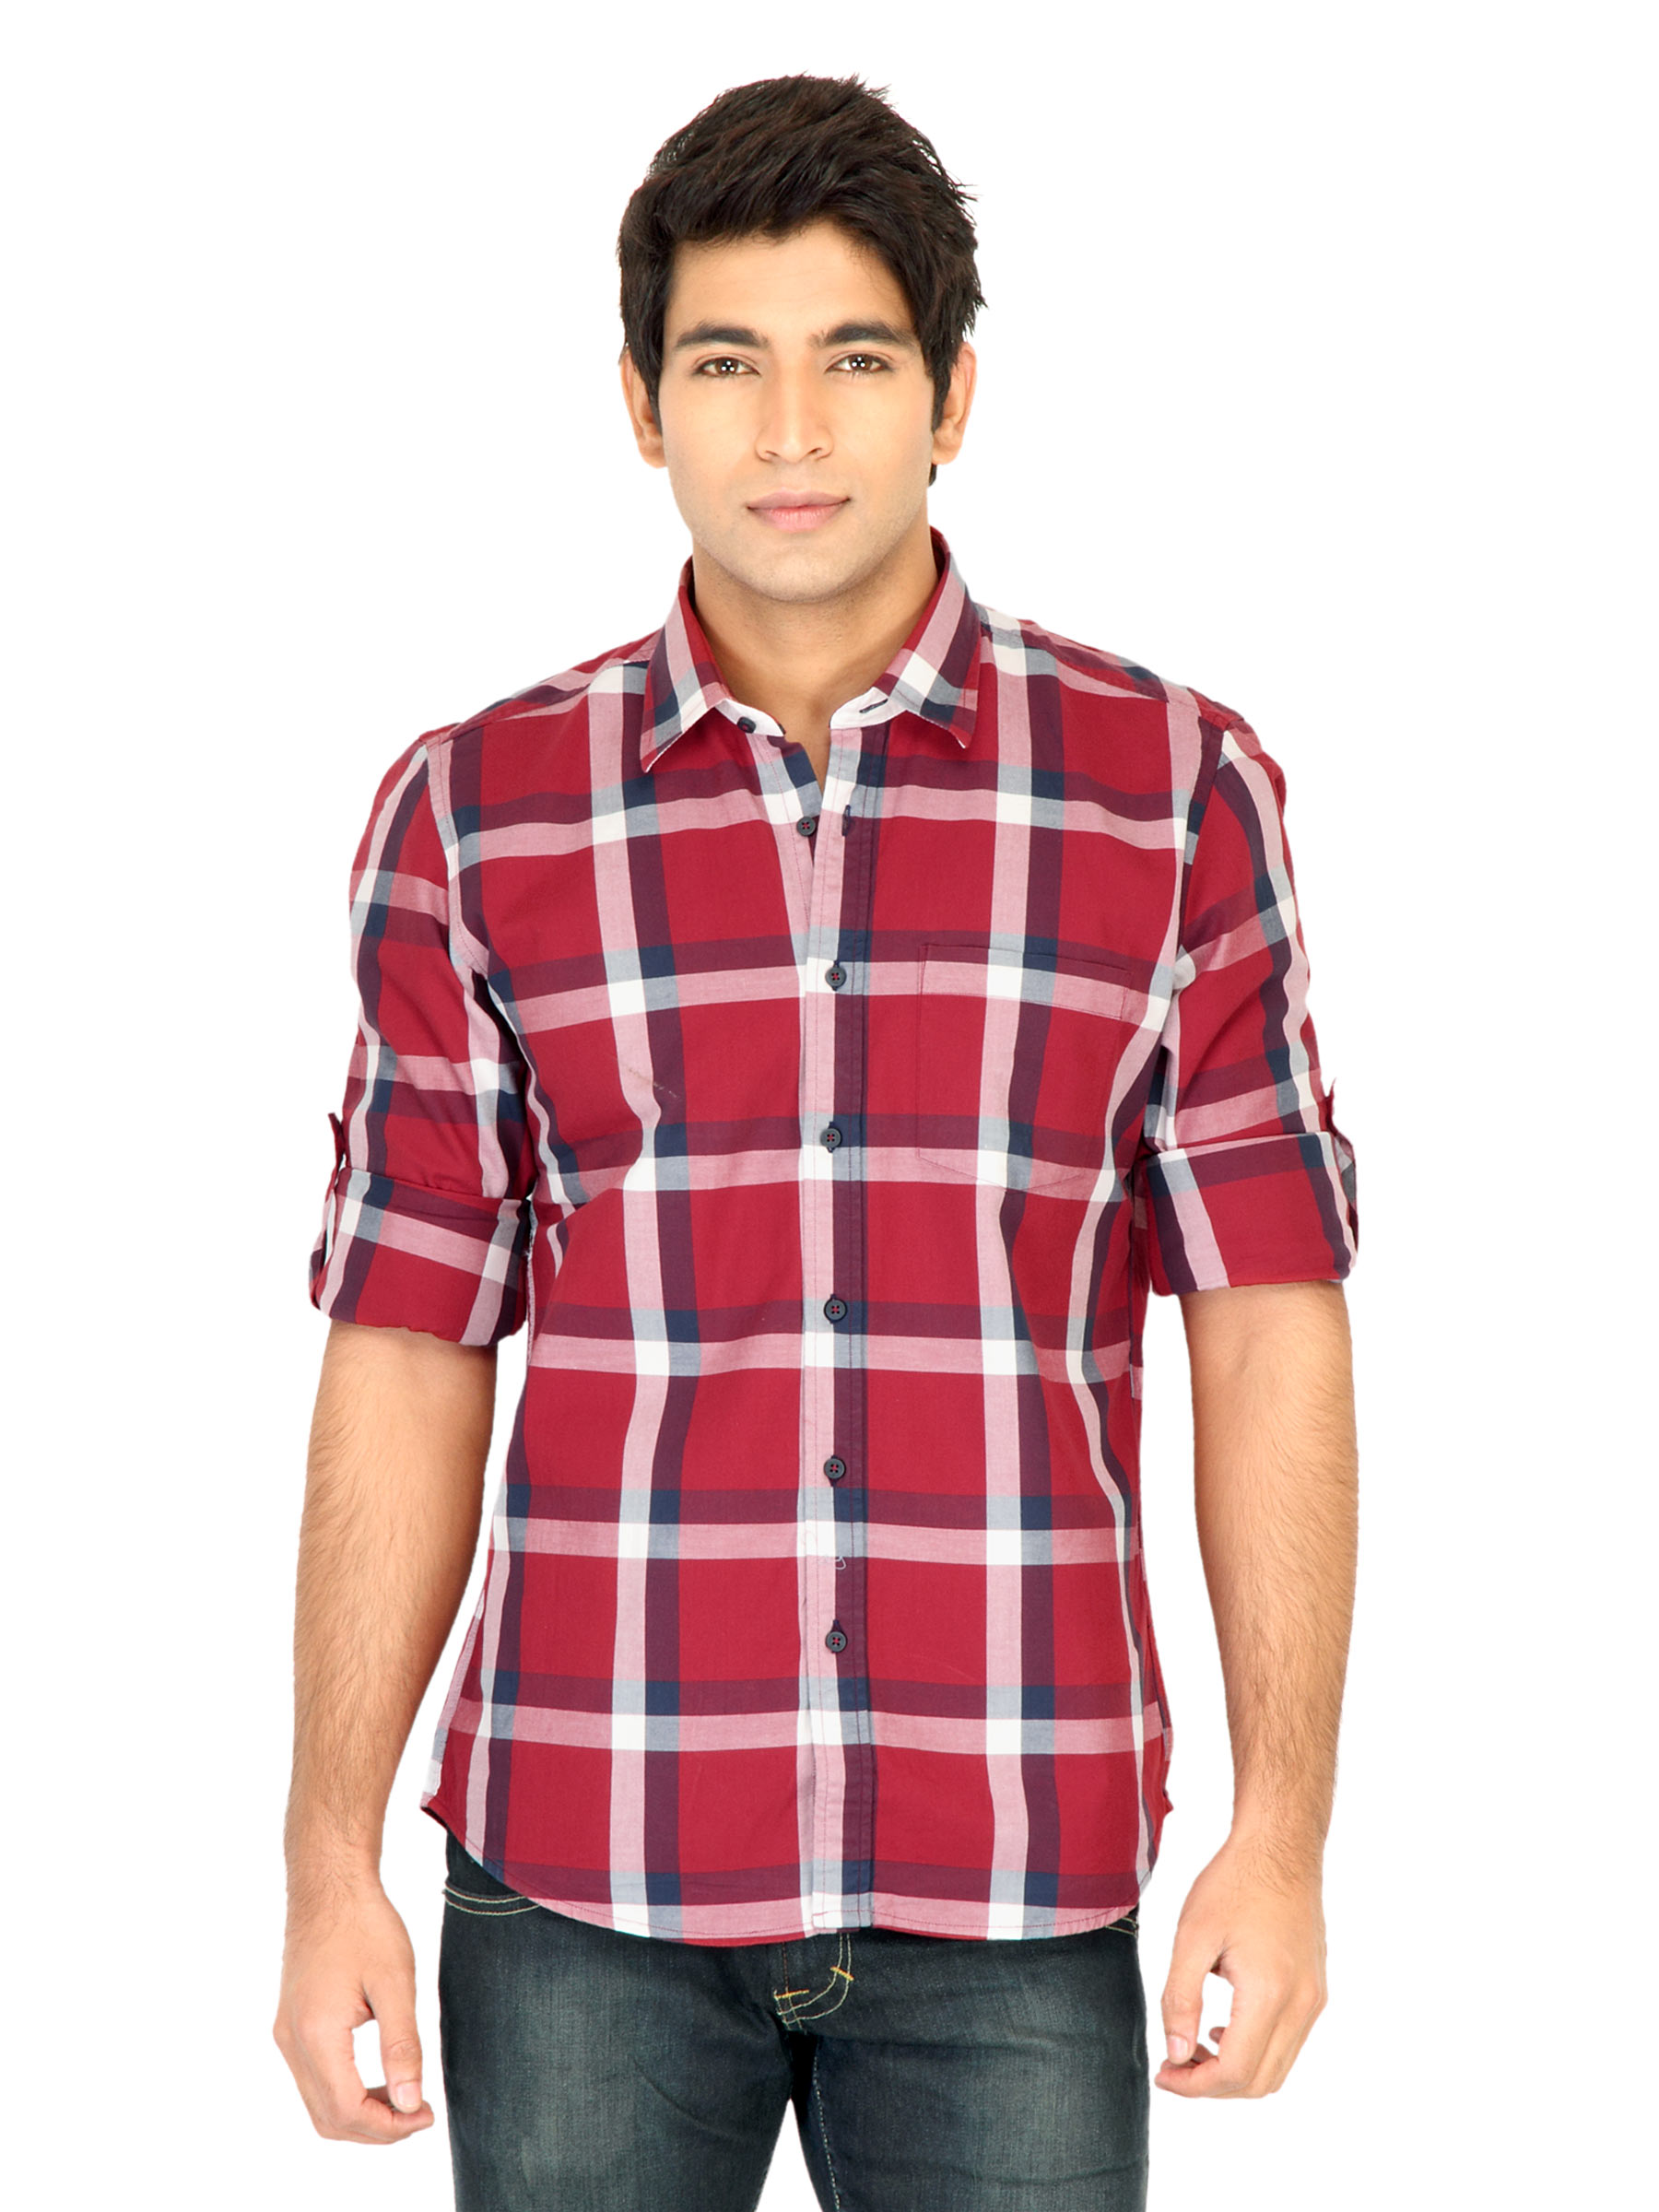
Turtle Check Men Red Shirt
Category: Apparel / Topwear / Shirts
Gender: Men
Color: Red
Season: Fall 2011
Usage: Casual